Chris Edgerly

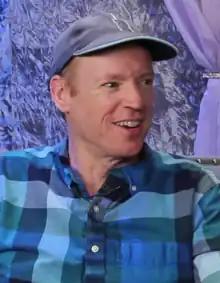
Edgerly in 2018

Edgerly provided the voice of Peter Potamus on the Adult Swim animated series "Harvey Birdman, Attorney at Law", in addition to several guest voices on the TV series "Drawn Together". Other television voice appearances include "Duck Dodgers", "My Gym Partner's a Monkey", "", and "Kenan & Kel". He can also be heard as the voice of "Cloak" in the Disney animated feature "The Wild". In 2006, Edgerly started voicing Nick Diamond, The Masked Man and referee Mills Lane on the return of MTV's "Celebrity Deathmatch". He also provided a voice for a Brute in the video game "Halo 2" and Pathfinder in "Apex Legends" and appeared on two episodes of "Kenan & Kel".